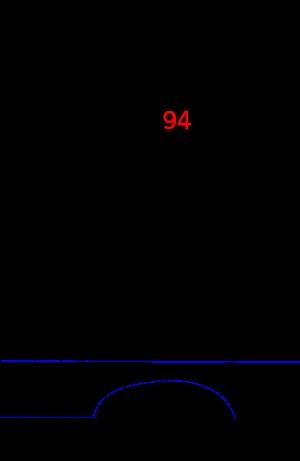
Un monotype est un modèle de voilier dont tous les exemplaires sont construits suivant les mêmes plans de coque, de gréement et respectant des spécifications précises sur les échantillonnages, afin d'obtenir des bateaux identiques. La monotypie est principalement destinée à faire courir des régates où le classement d'un équipage n'est fonction que de ses propres qualités et non pas de celles du bateau, donc ni de l'architecte, ni du constructeur. La monotypie a aussi été développée à des fins d'économie, la réduction du coût de construction par la fabrication en série permettant une démocratisation de la compétition à voile.